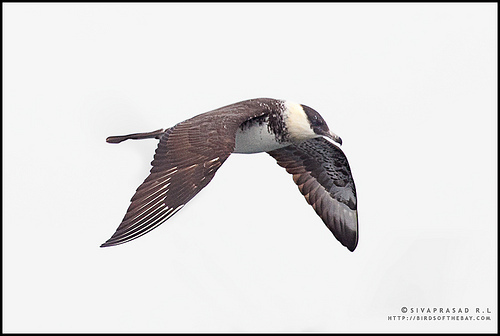
this is a large brown bird with a white patch on its throat and neck and a white belly.
a medium sized bird with brown wings, and a bill that curves downwards
this is a white bird with black wings and a black head.
this is a large white and black bird with a long bill, white abdomen, and black wings.
this is a white bird with brown wings and a black head.
this bird contains a white throat, belly and breast, and brown white and grey wings.
this is a brown and white bird with a long thin tail and white around the neck and breast.
a bird with white belly and grey wingbands with a downward facing beak
this bird has wings that are brown and has a white belly
this bird has wings that are brown and has a white belly
Species: Pomarine Jaeger